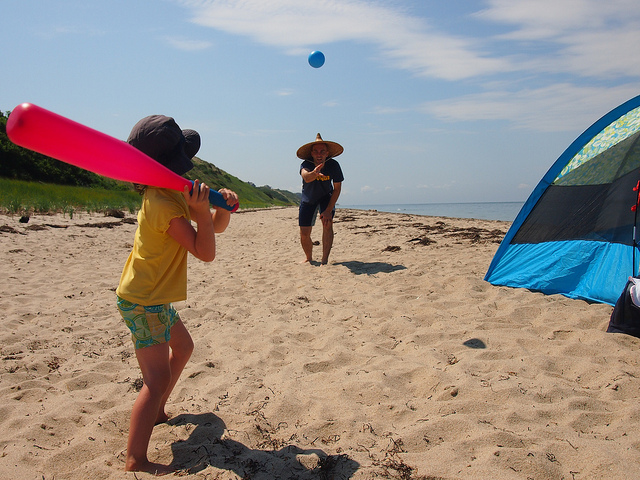
người đàn ông áo đen đang ném bóng nhựa về phía đứa bé